Leander Ditscheiner

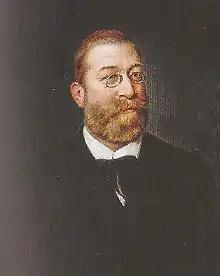
1893 portrait by Wenzel Ottokar Noltsch

Leander Ditscheiner (4 January 1839 – 1 February 1905) was an Austrian physicist and mathematician, best known for his research on birefringence.